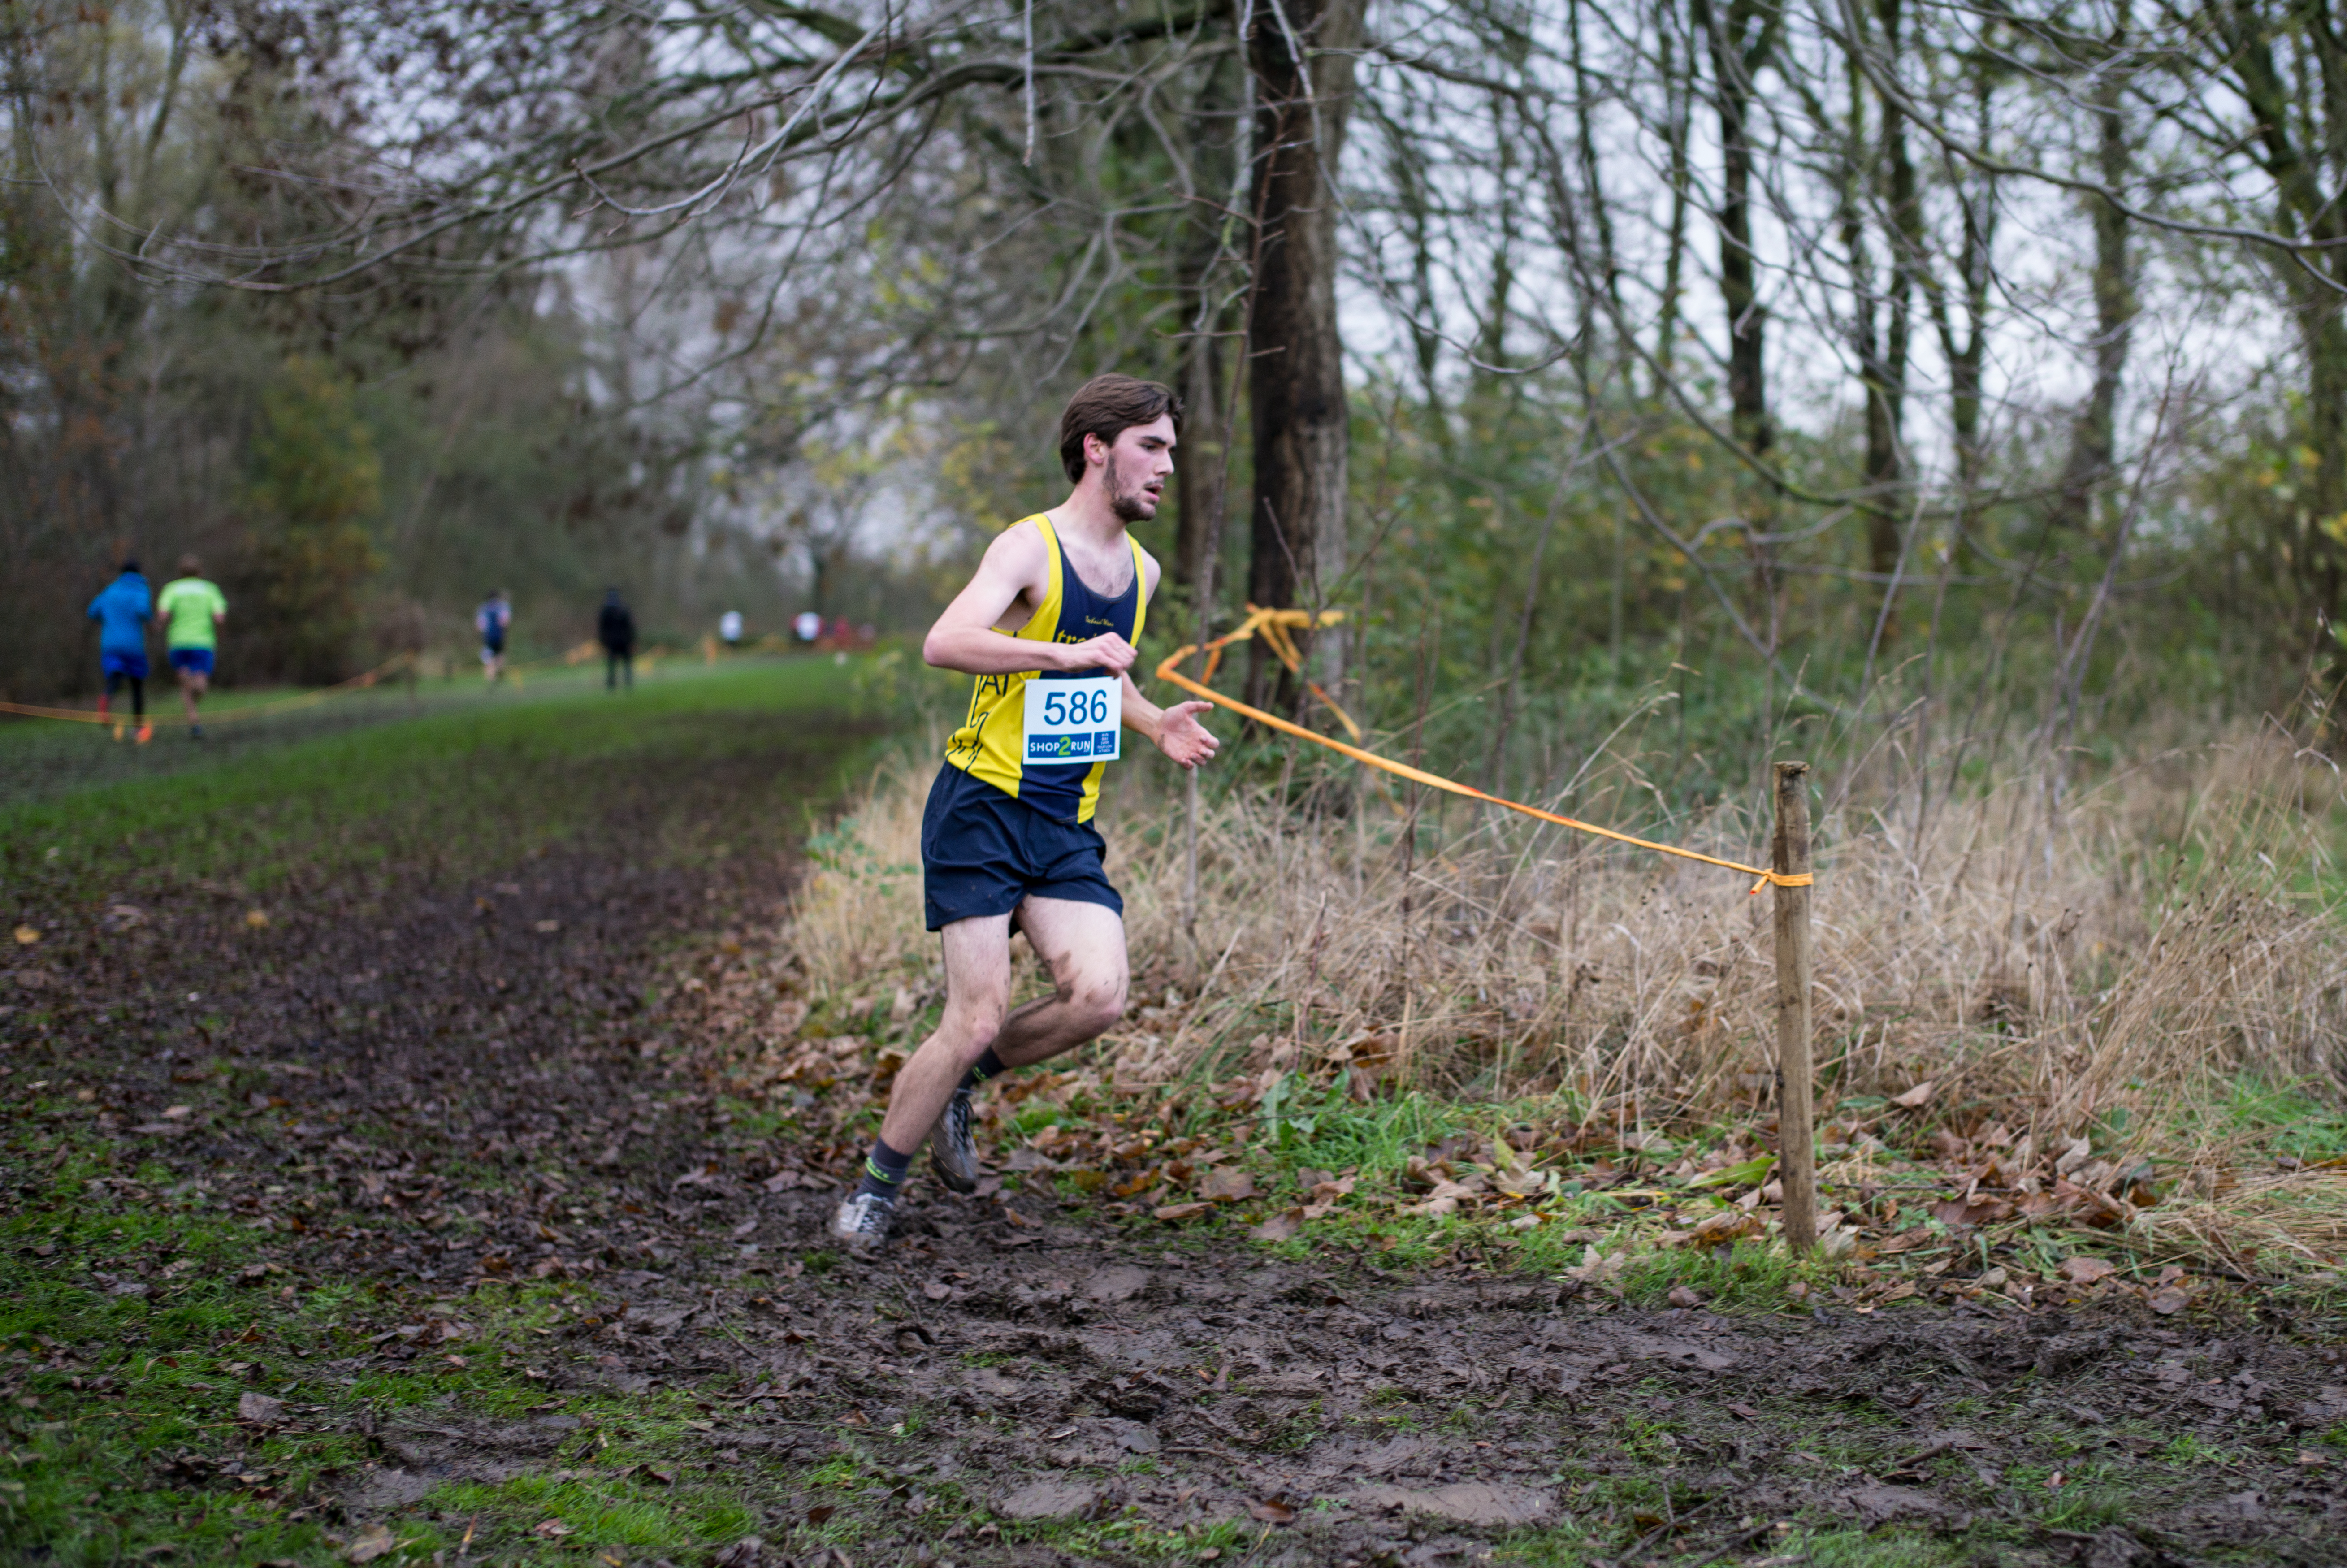
person, trail, running, recreation, jogging, race, sports, endurance, athletics, physical exercise, outdoor recreation, human action, endurance sports, ultramarathon, duathlon, cross country running, cross country cycling